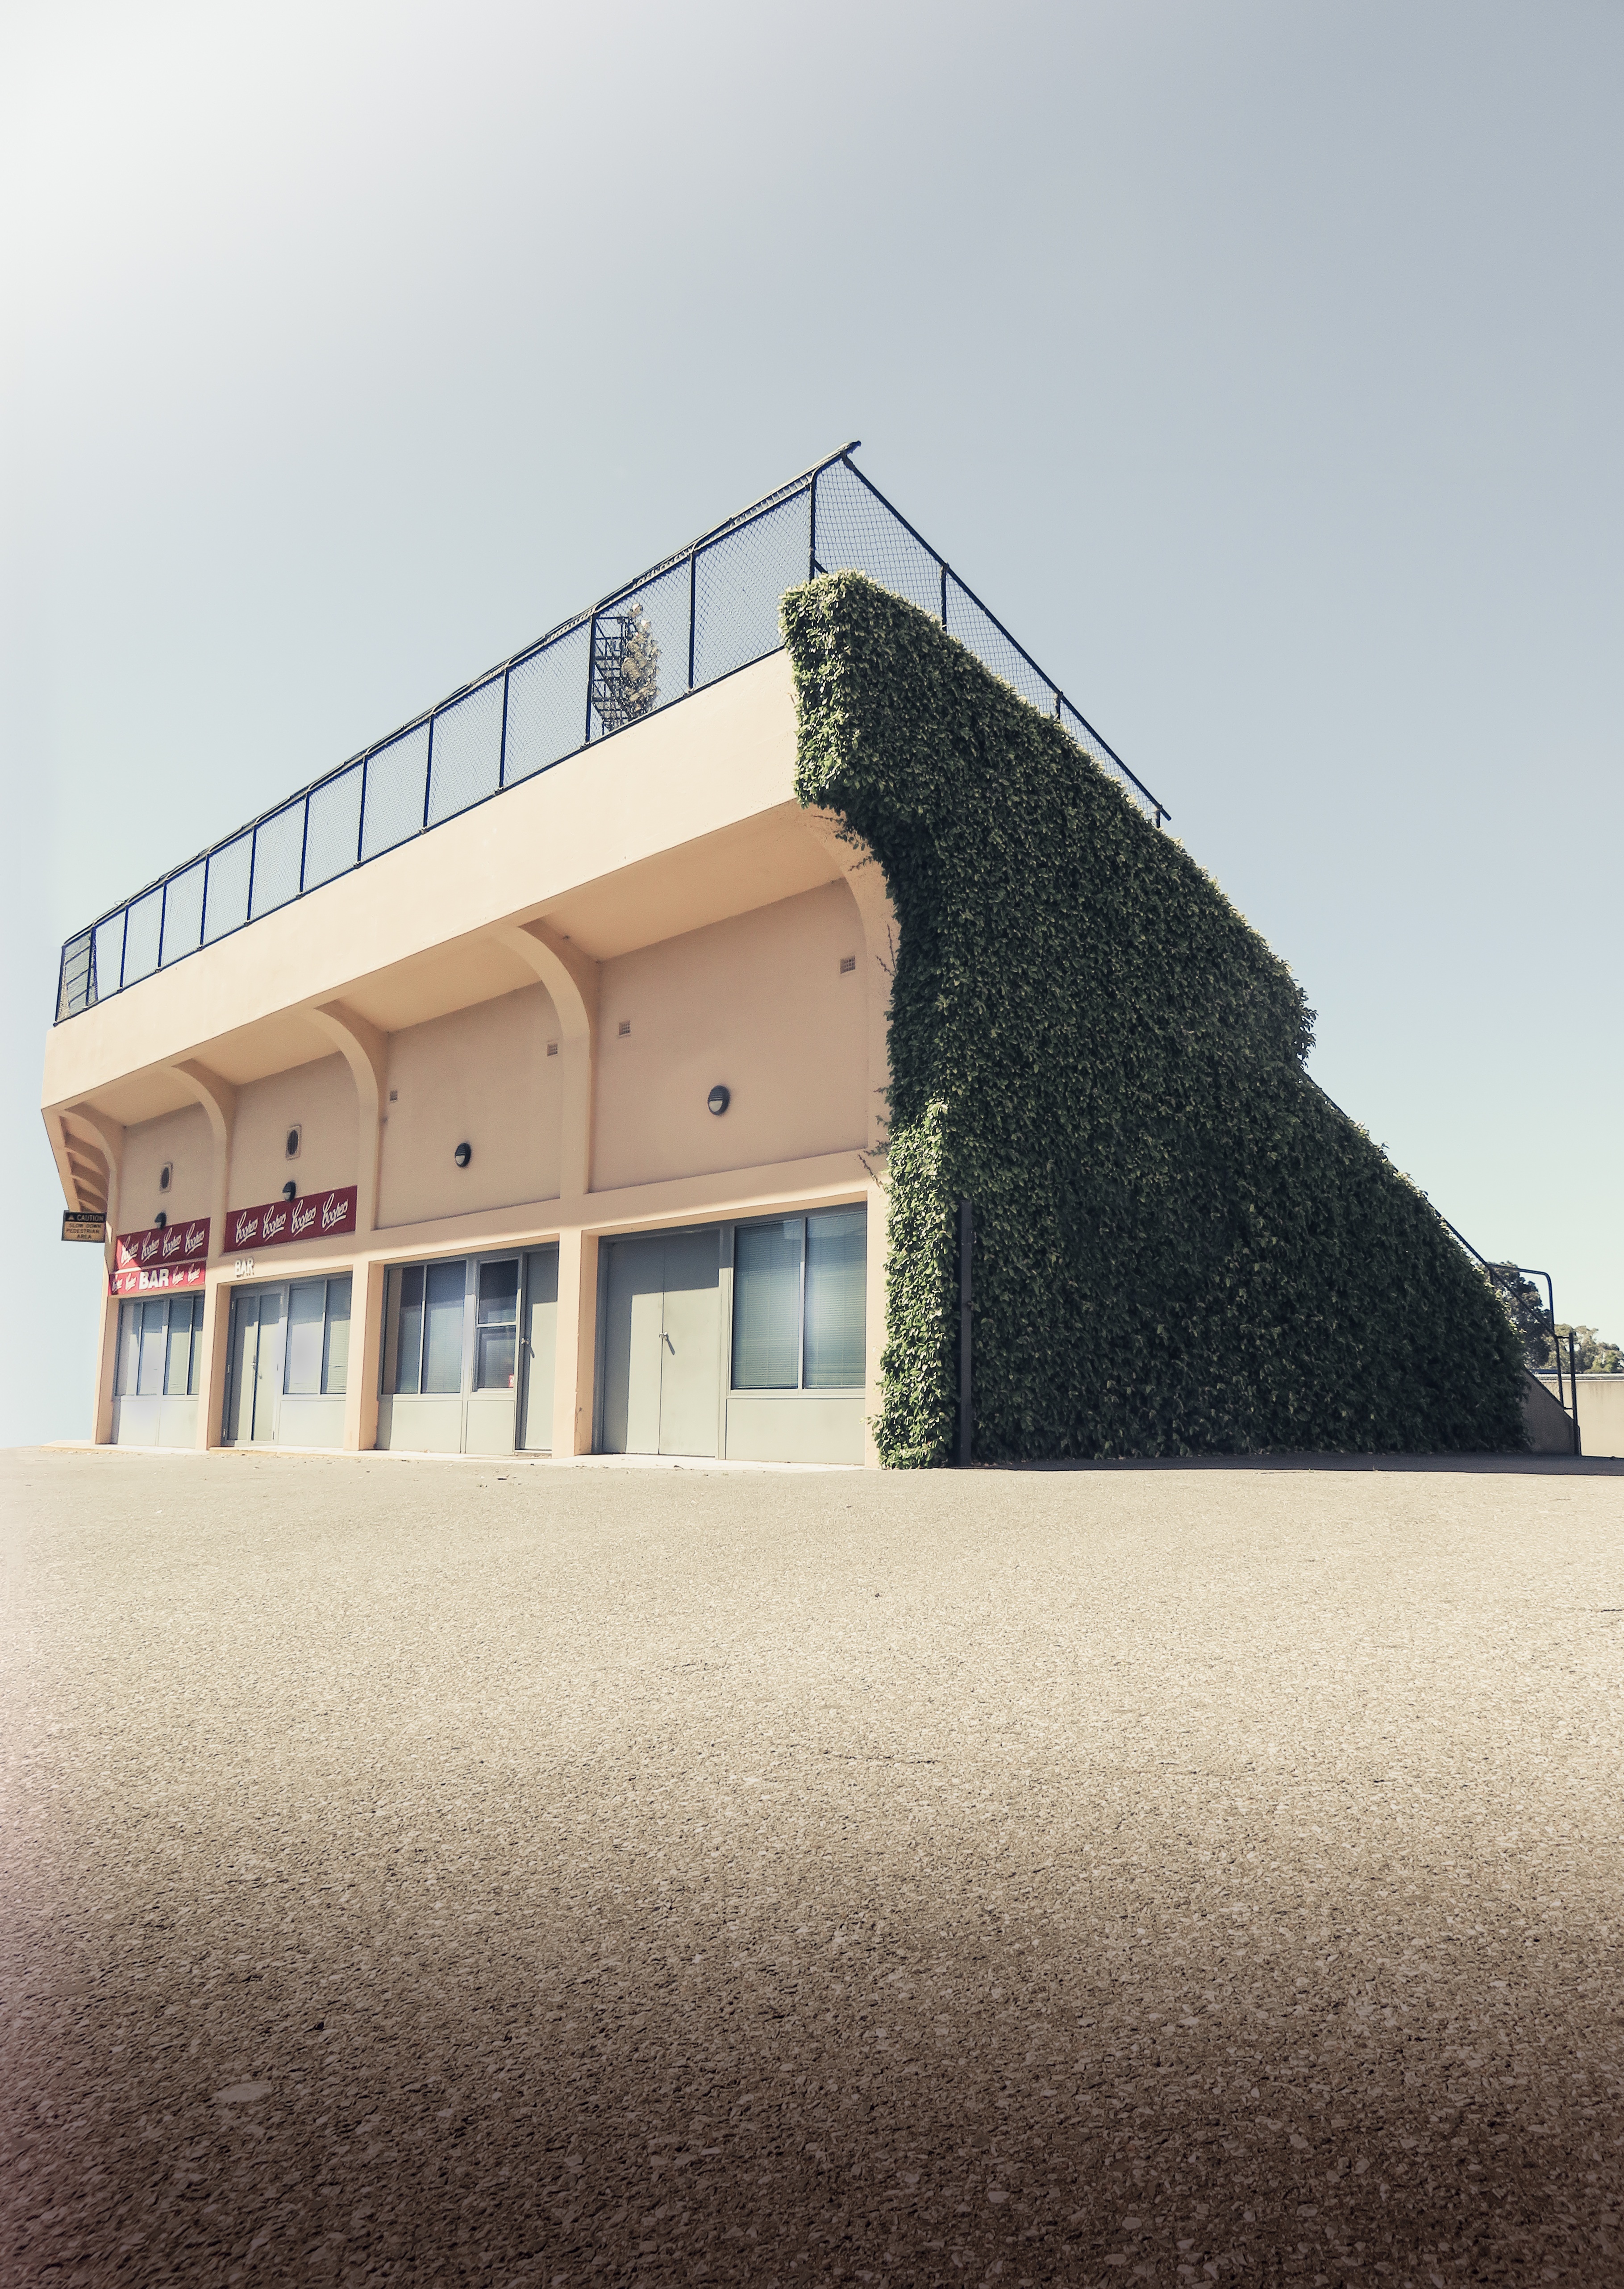
architecture, house, building, facade